Marina Brogi

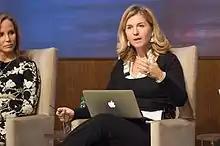
Marina Brogi, WCD Global Institute, New York, 4 May 2016

She studied at Roedean School (Brighton, United Kingdom) and graduated with honors in Economics at Bocconi University under the supervision of Prof. Tancredi Bianchi. Afterwards, she completed her economic studies at the London Business School.